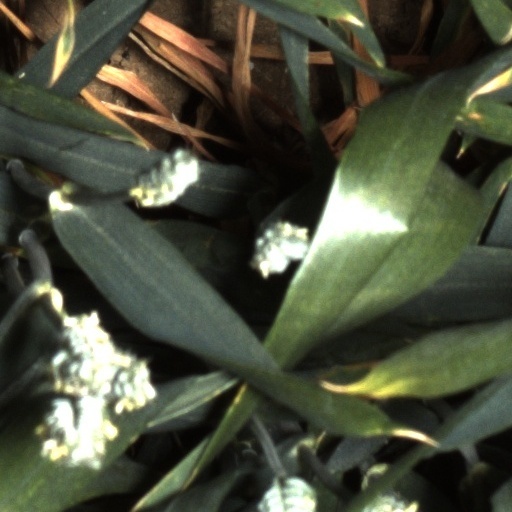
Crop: wheat